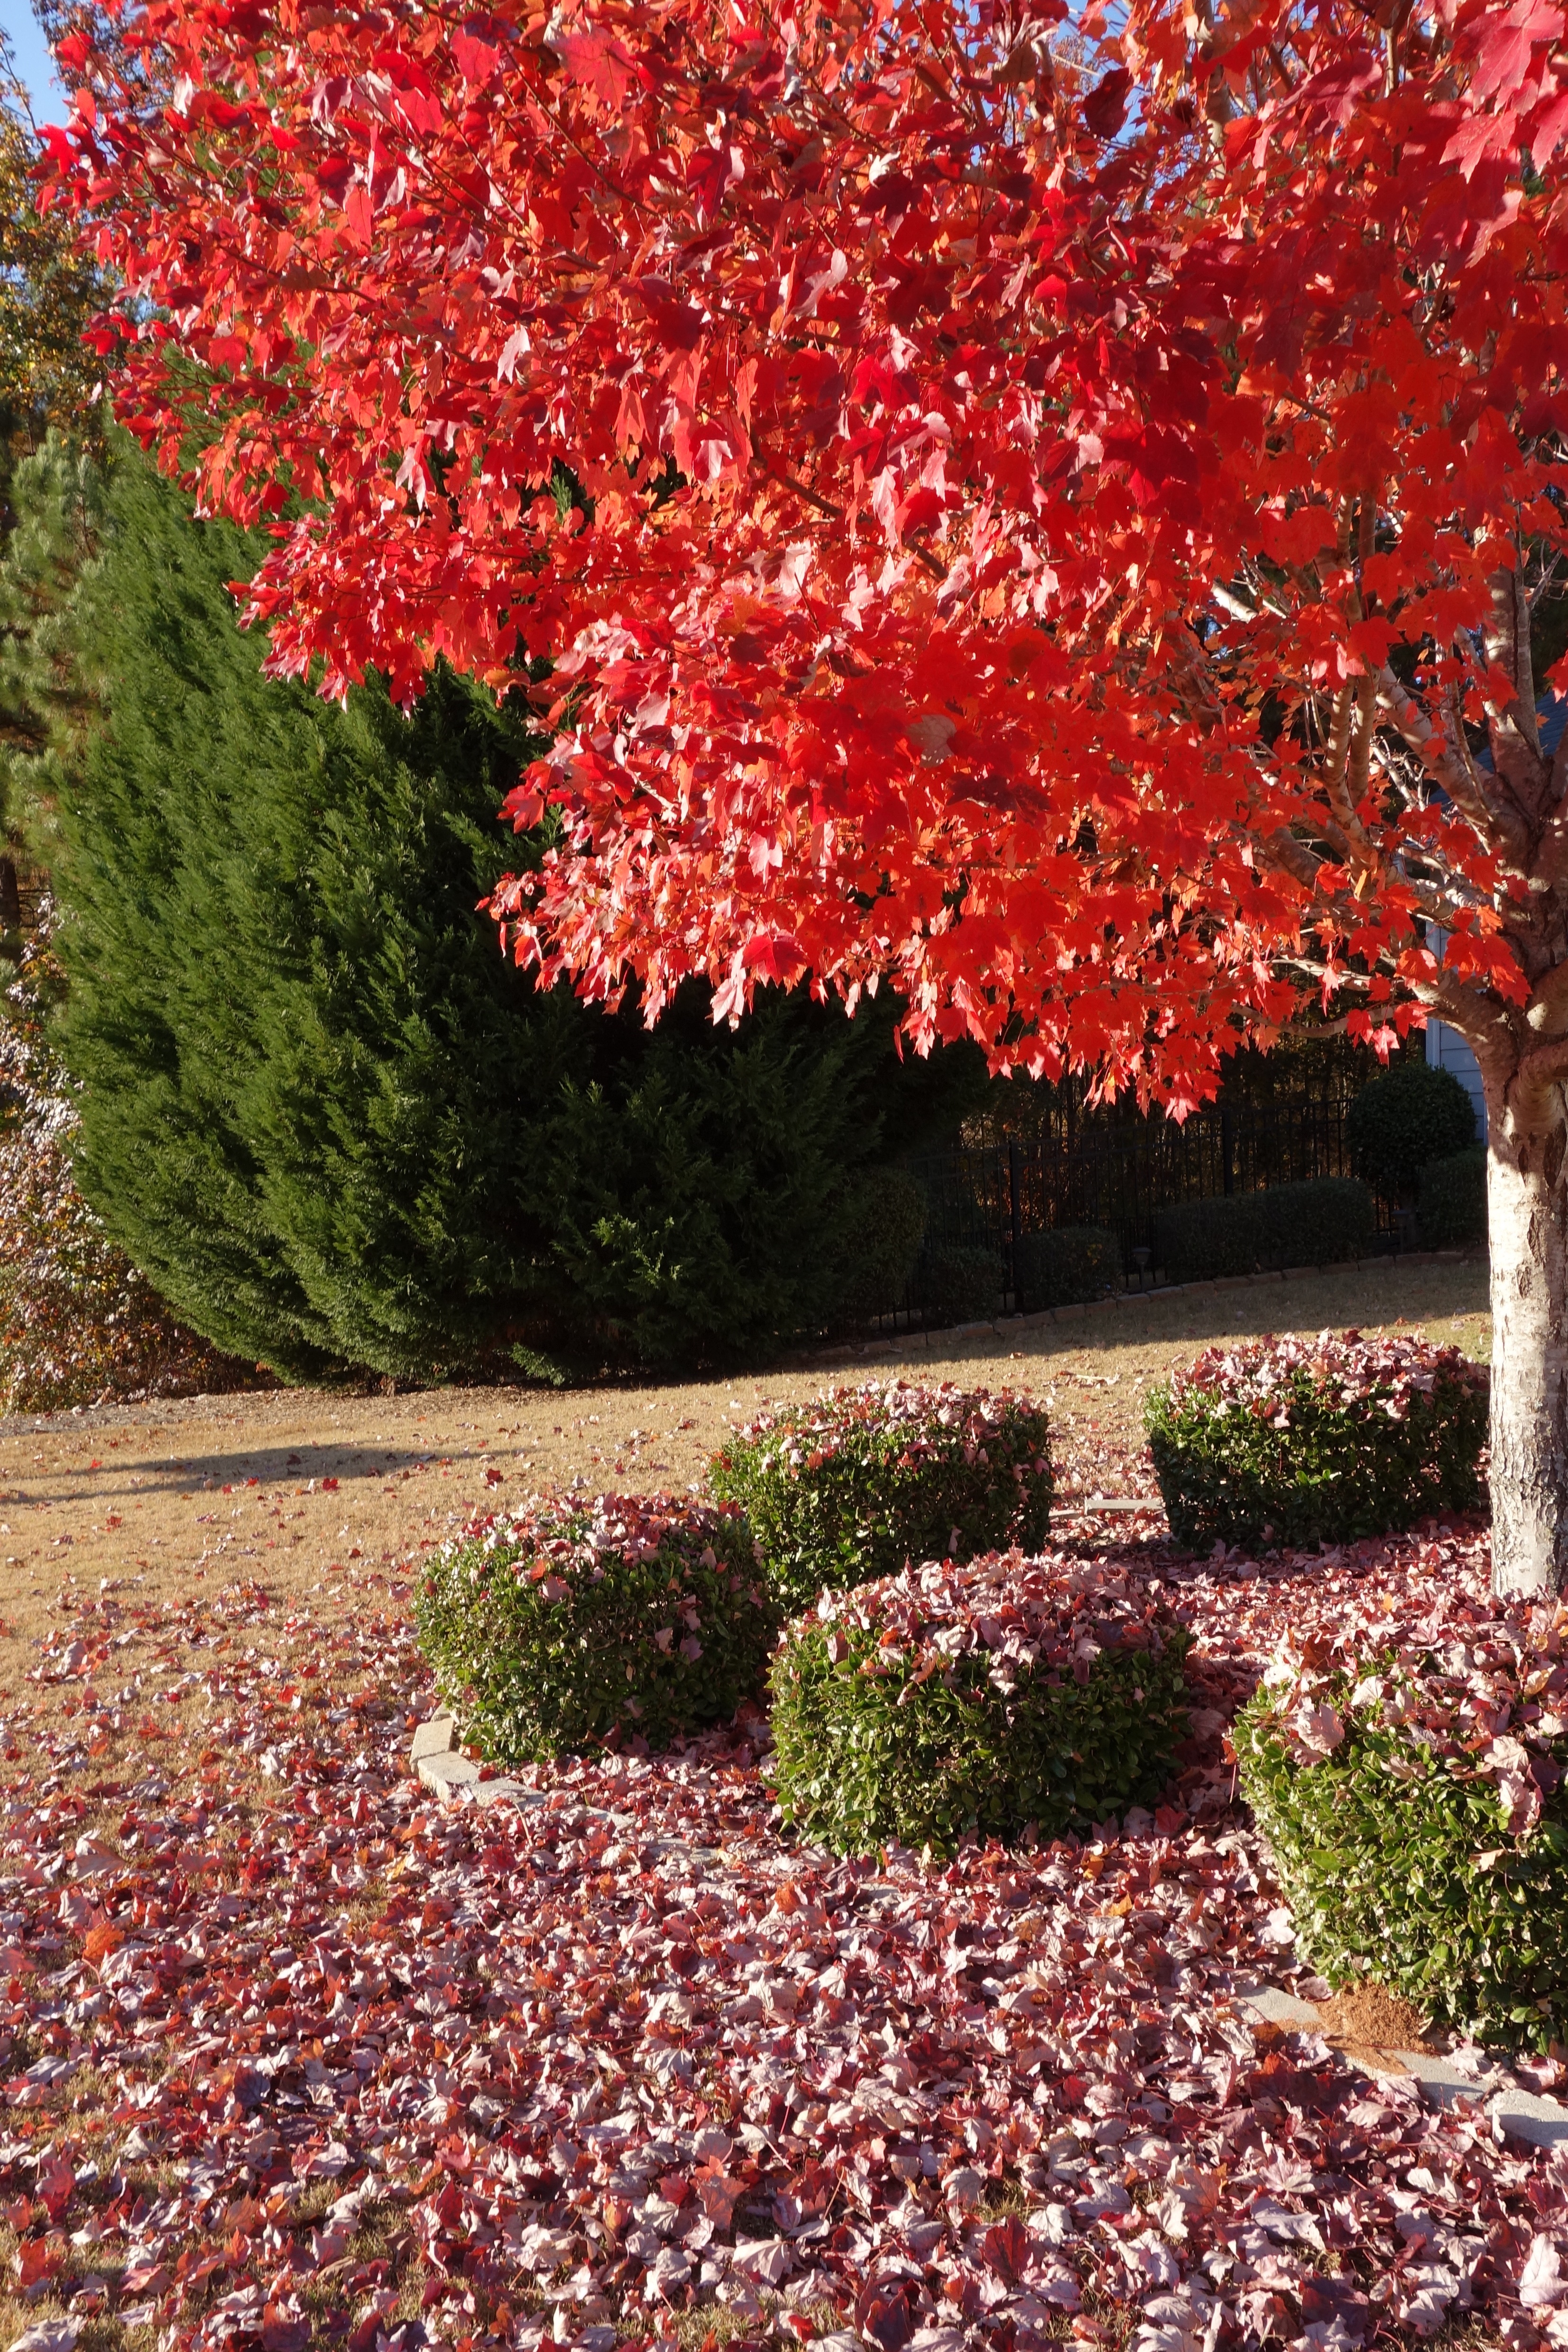
tree, blossom, plant, leaf, flower, autumn, botany, garden, flora, season, maple tree, shrub, flowering plant, woody plant, land plant